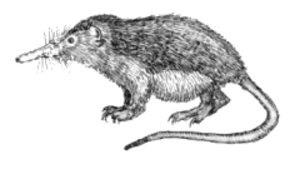
Solenodon est le seul genre de la famille des Solenodontidae, particuliers aux Antilles, il comprend des espèces appelées Solénodontes ou Almiquis. Ces insectivores nocturnes, présents uniquement à Cuba et sur l'île d'Hispaniola, sont en voie d'extinction ou déjà disparus. Leurs dents sont pointues et creuses, ce qui leur permet d'injecter du venin à leurs prédateurs. Pour plus de détail sur leurs caractéristiques communes, se référer à l'article sur la famille.
Les Solénodontes ou Solénodontidés sont une famille de mammifères, de l'ordre des Soricomorpha. La famille des Solenodontidae comprend des mammifères terrestres nocturnes, fouisseurs et insectivores, sortes de grandes musaraignes primitives, à la morsure venimeuse. Appelés solénodontes ou almiquis, ces animaux ne représentent plus actuellement qu'un seul genre, Solenodon, endémique des Antilles.
Un mammifère venimeux est un animal de la classe des mammifères qui produit du venin pour tuer ou immobiliser ses proies, ou pour se défendre.